Art Gallery of Greater Victoria

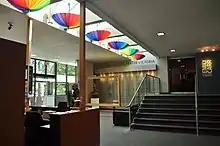
Main entrance lobby, located within the Exhibition Galleries

From 1955 to 1978, the museum expanded the building by constructing seven galleries in a modernist expansion wing adjacent to the eastern portion of the mansion, collectively known as the Exhibition Galleries. The first two fireproof galleries were opened in 1958 and 1959, and were known as the Centennial Galleries. Its namesake commemorates the centennial of the establishment of the Colony of British Columbia. The final renovations during this period occurred in 1978, which saw the renovation of two of its larger exhibition galleries, as well as repairs to the Spencer Mansion.